Kabini dam

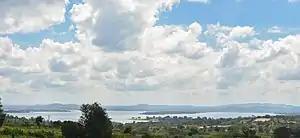
Panorama of central Kabini Reservoir

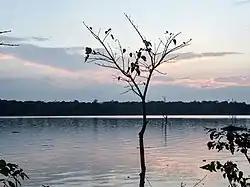
Sunset over Kabini, from Nagarhole National Park

The Kabini dam is built on the Kabini River in Bidarahally and Beechanahally villages of Heggadadevanakote Taluk in Mysore district of Karnataka, India. The dam has a Length of and it was built in 1974. The main purpose of the dam is to provide drinking water and irrigation of 22 villages and 14 hamlets and also generate electricity. The dam also provides water to two other dams which are Sagaredoddakere and Upper Nugu Dams. It is an earthen dam with a masonry spillway on the left bank. The dam has a height of and a length of . The length of the Spillway is , and it has 4 spillway gates. The reservoir filling period is June to November and depleting period is November to May. It is a part of mini hydel power project.